Sonic Spinball

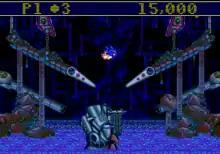
A screenshot of gameplay. The game's levels clearly represent a pinball machine with flippers to either side. Sonic the Hedgehog, who is acting as a pinball, is being propelled upwards in the centre of the screen after being hit by one of the flippers. The game's interface is shown at the top of the screen, showing the player's number of lives and total score.

"Sonic Spinball" is a pinball game in which the player controls Sonic the Hedgehog, who acts as the pinball. The majority of the game takes place within the "Pinball Defense System", which resembles a series of large pinball machines. The game comprises four levels, each containing numerous flippers that can be used to aim Sonic's trajectory and launch him through the level. Sonic can be maneuvered while airborne with input from the directional pad, which can be used for better positioning following an impact with a bumper or target or when Sonic is descending toward the drain, bumpers or flippers.